Moulay Hamdi Ould Errachid

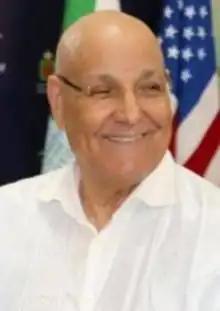
Ould Errachid in 2023

Moulay Hamdi Ould Errachid (born 1947) is a Moroccan politician currently serving as mayor of Laâyoune and president of the communal council of Laâyoune since 2006 under the banner of the Istiqlal Party. Ould Errachid also serves as a parlementarian representing the Laâyoune-Sakia El Hamra constituency. He is a member of the central bureau of the party, where he coordinates the three Southern Provinces and chairs multiple local associations in Laayoune.